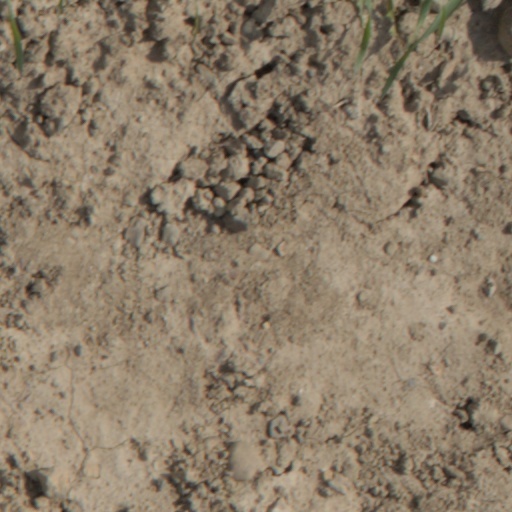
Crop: wheat